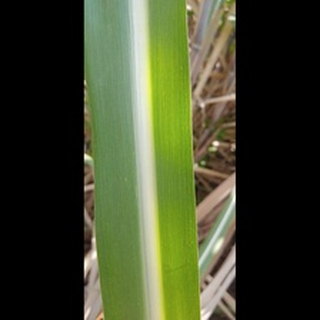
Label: healthy_sugarcane